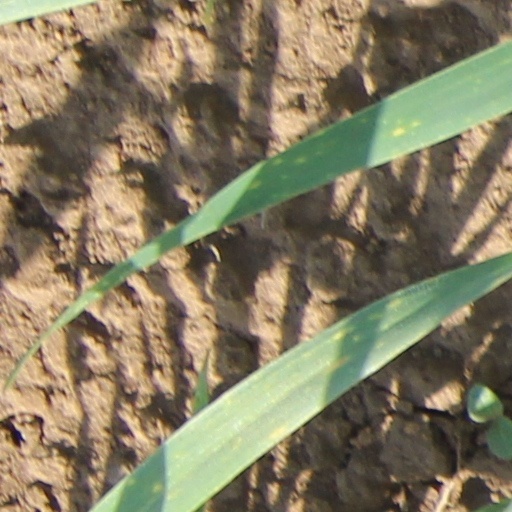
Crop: wheat